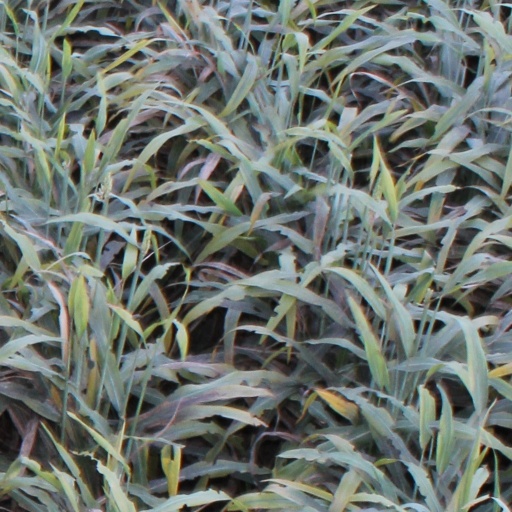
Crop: sorghum